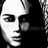
Emotion: sad